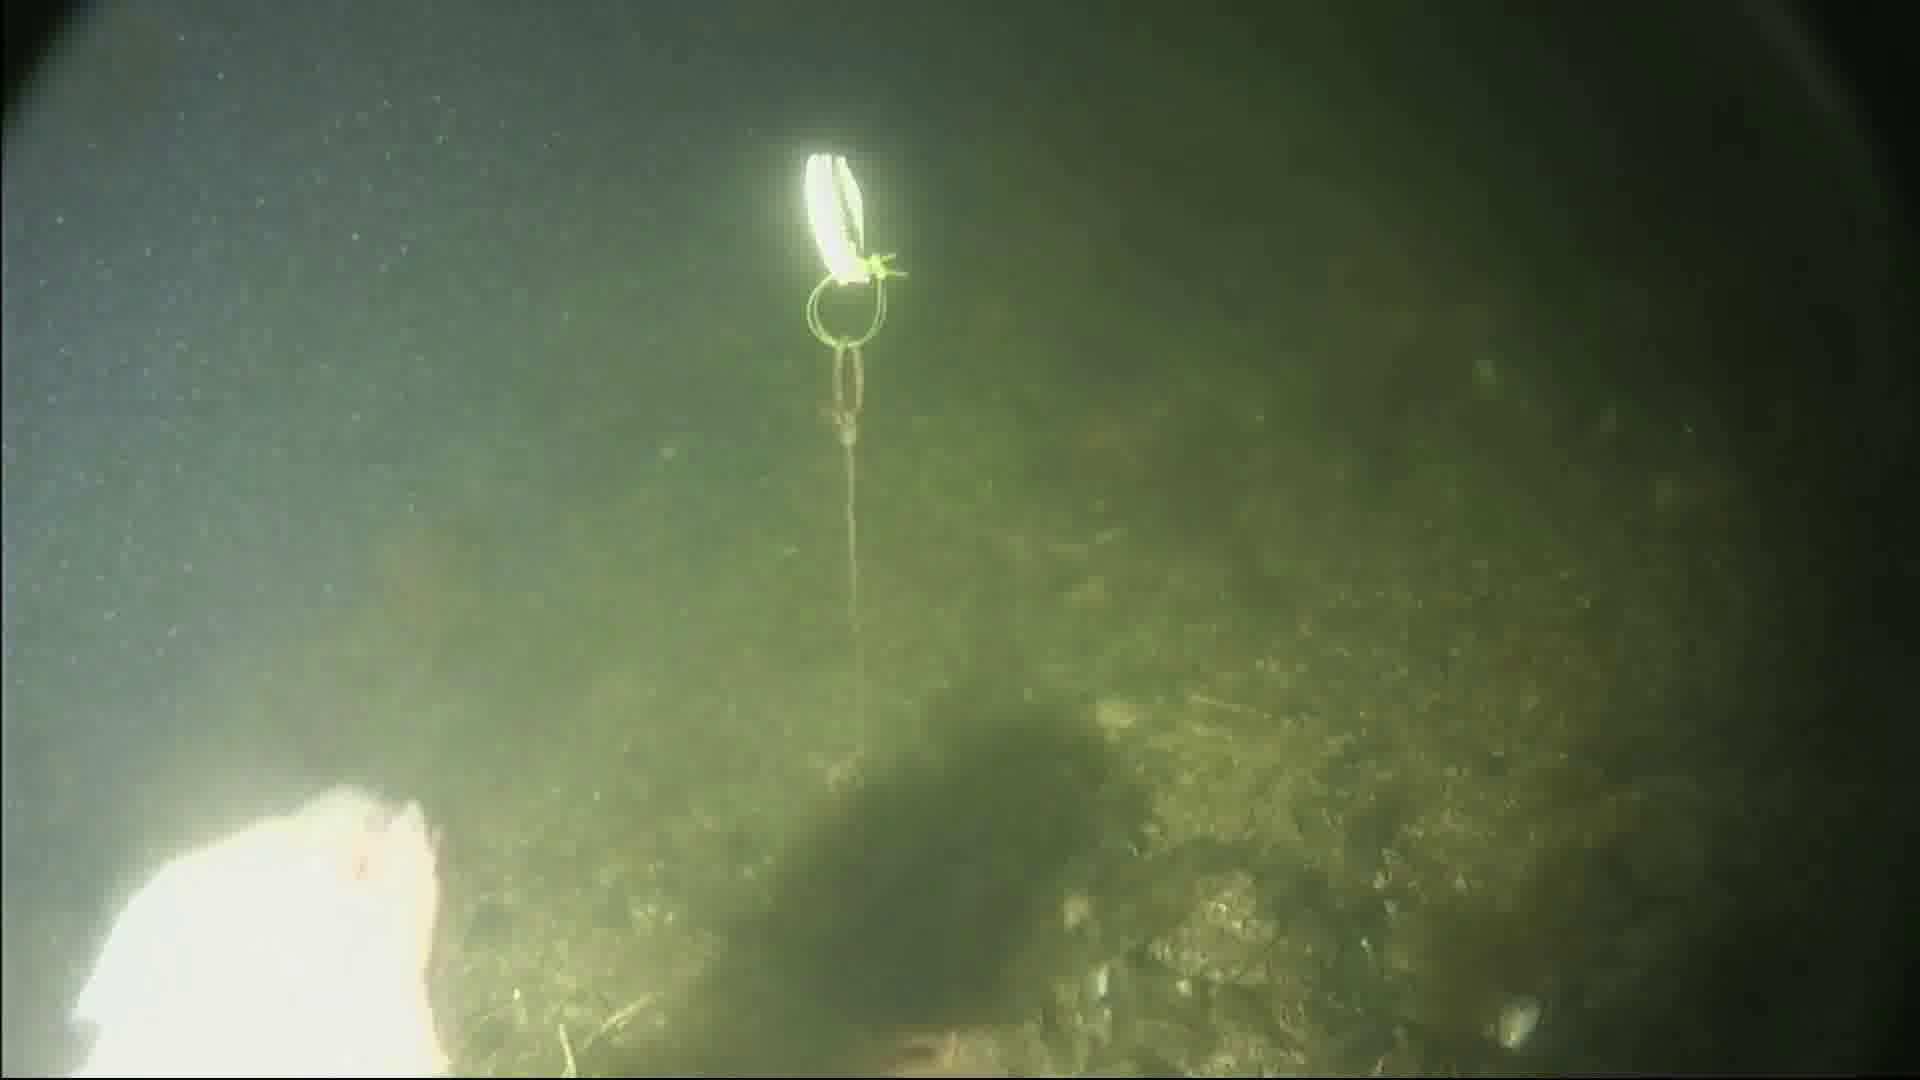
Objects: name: fish
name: starfish